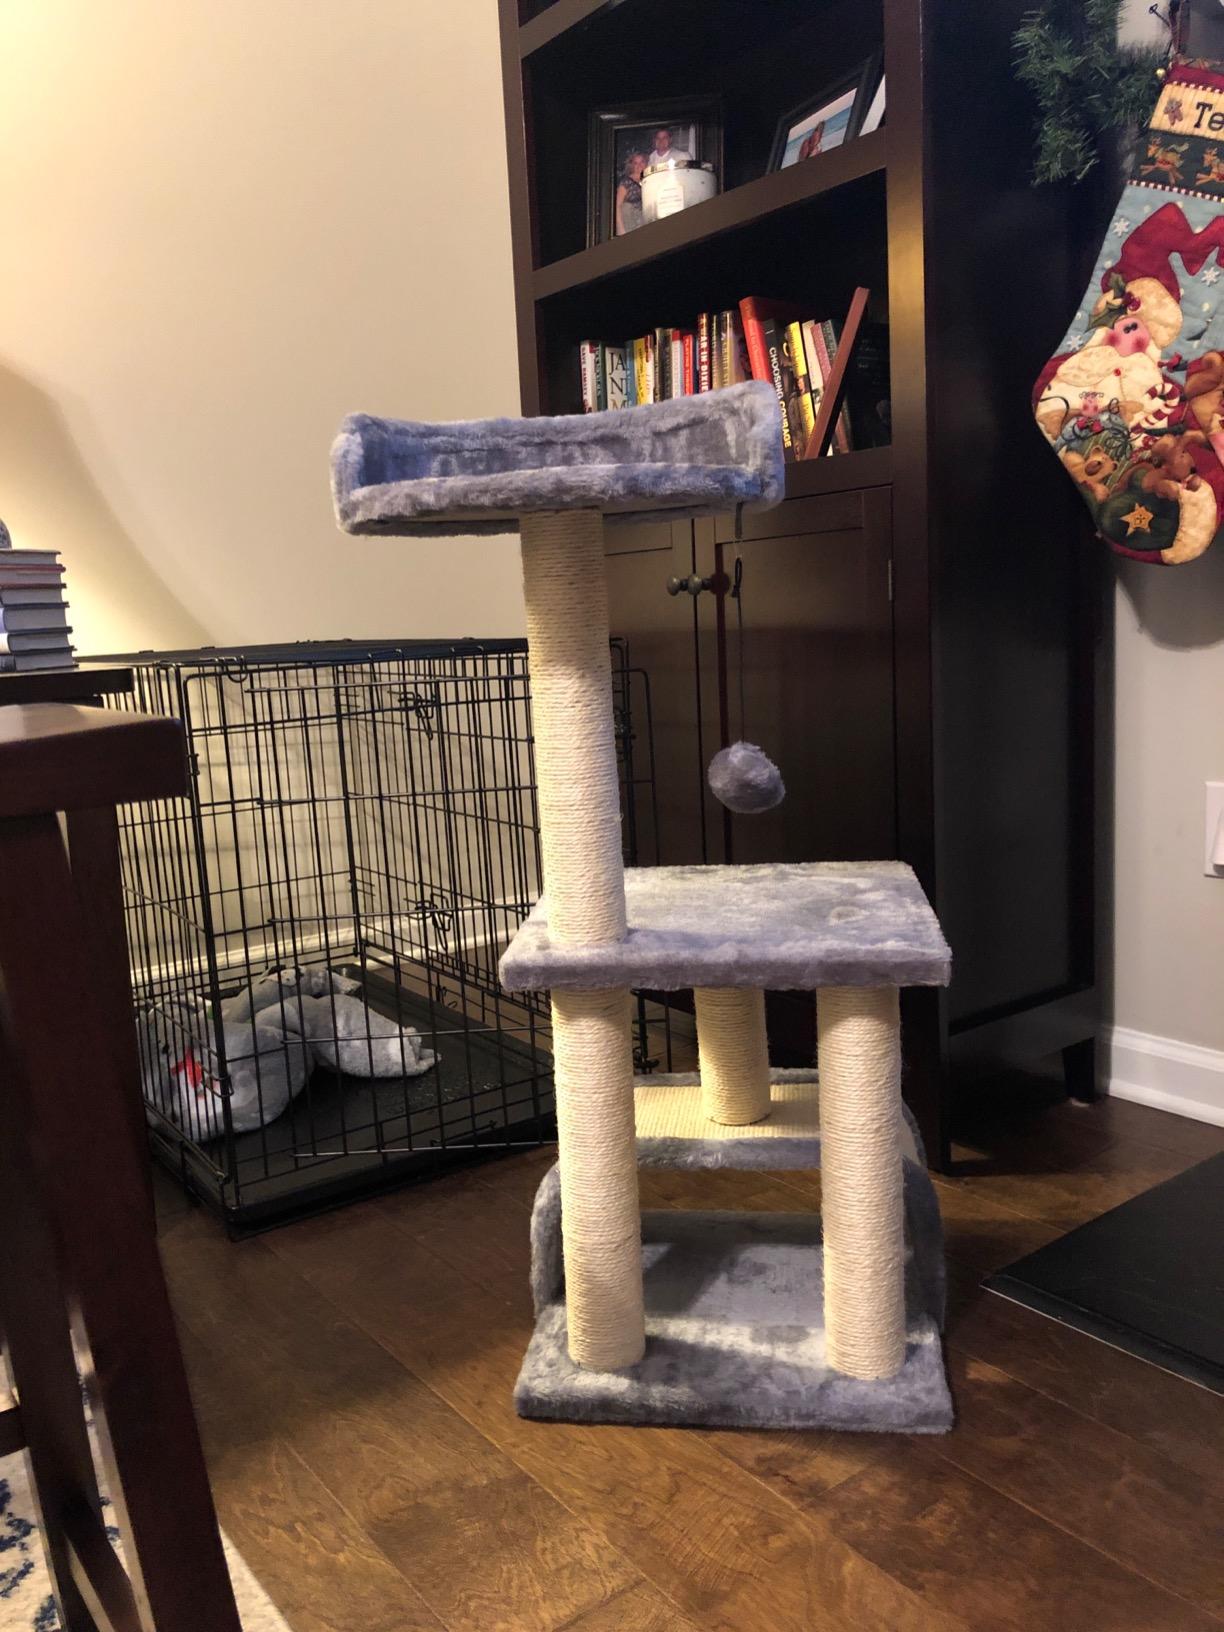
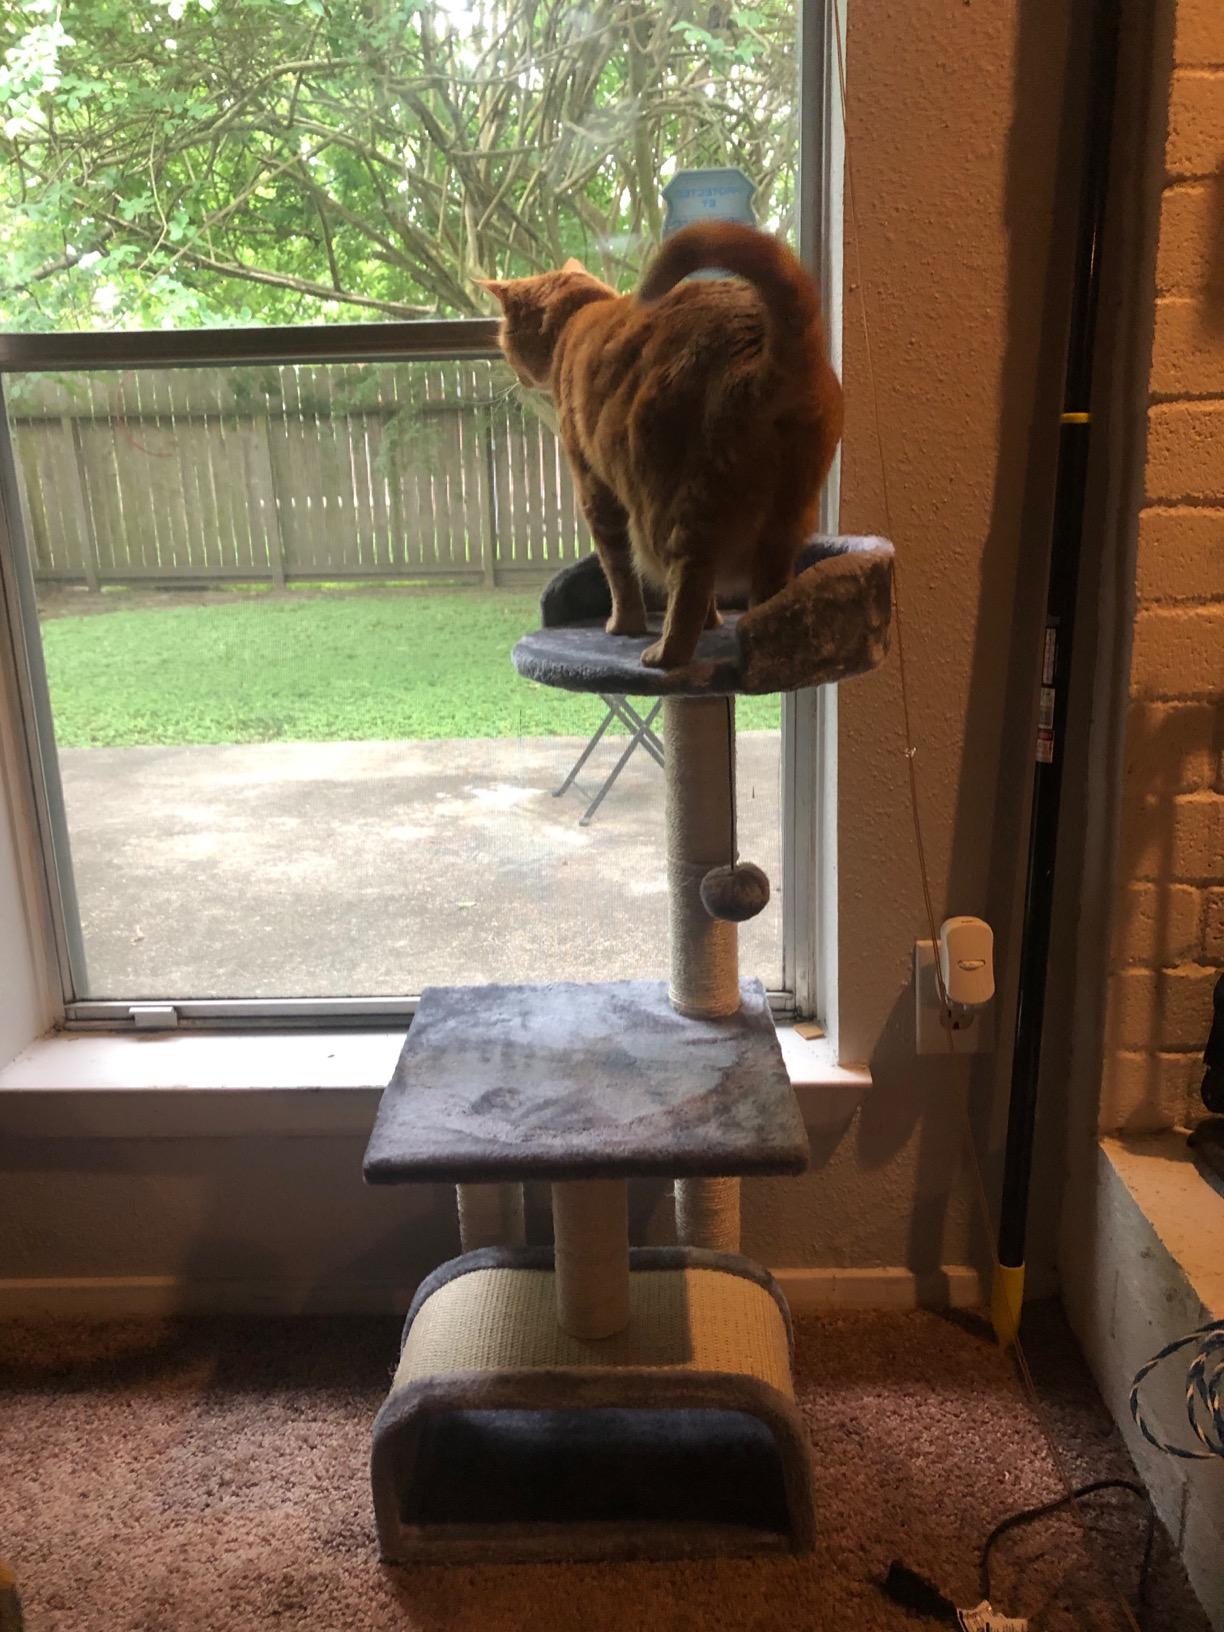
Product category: items_cat tree
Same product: yes